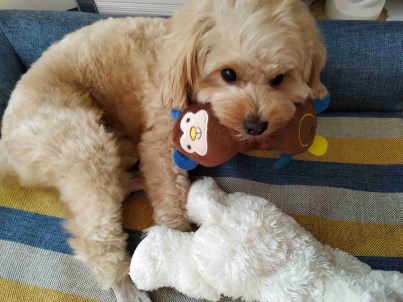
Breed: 2925-n000114-toy_poodle